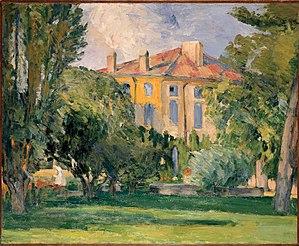
La bastide du Jas de Bouffan est une bastide-maison de maître-musée du XVIIIᵉ siècle du Jas-de-Bouffan d'Aix-en-Provence dans les Bouches-du-Rhône en Provence-Alpes-Côte d'Azur. Maison familiale du célèbre peintre Paul Cézanne qui y vit et y peint durant 40 ans une importante partie de son oeuvre, ce musée est un des sites Cézanne d'Aix-en Provence, avec son cabanon de Cézanne des carrières de Bibémus, son atelier des Lauves, ou sa maison de Cézanne à L'Estaque de Marseille. La bastide et le parc sont classés aux monuments historiques depuis le 16 mars 1943 et depuis 2001.
Paul Cézanne, ou Paul Cezanne, né le 19 janvier 1839 à Aix-en-Provence et mort le 22 octobre 1906 dans la même ville, est un peintre français, membre, un temps, du mouvement impressionniste, et considéré comme le précurseur du post-impressionnisme et du cubisme.